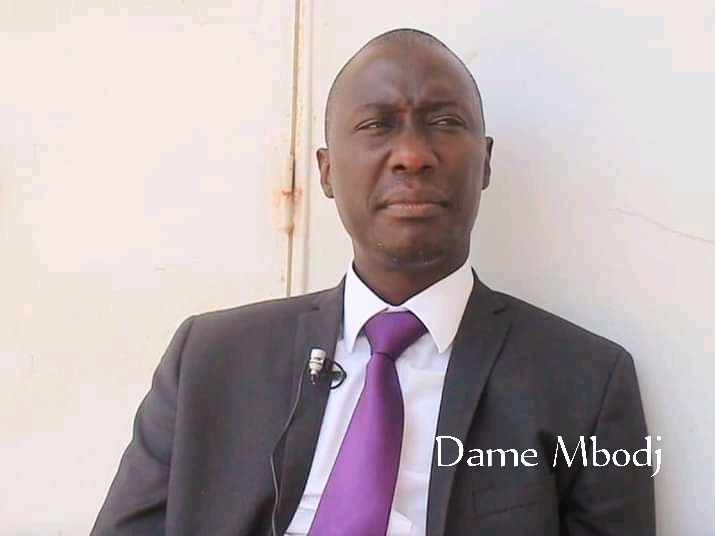
Nataal bi gis naa ci gis naa ci ku ñuy wax Daam Mbóoj mu bokk ci jàngalekati Senegaal yi muy faral di yëngu ci wàllum xaw ma Cusems Saes xaw ma.